National Kandawgyi Botanical Gardens

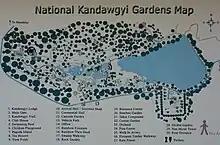
Map of the gardens

It was first established in 1915 as the Maymyo Botanical Gardens by Alex Roger, a Forest Officer. The original site was , and was modelled after the Kew Gardens of England with the help of an amateur gardener, botanical collector and expedition organiser called Lady Cuffe. In 1917, the government granted it official recognition, and in 1924, the site was declared a Government Botanical Reserve. On 1 December 1942, the Ministry of Forestry designated the Botanical Gardens a "protected forest area". On 1 December 2000, Sr Gen Than Shwe renamed it "Kandawgyi National Gardens". It has been used to promote extensive ecotourism in Burma.